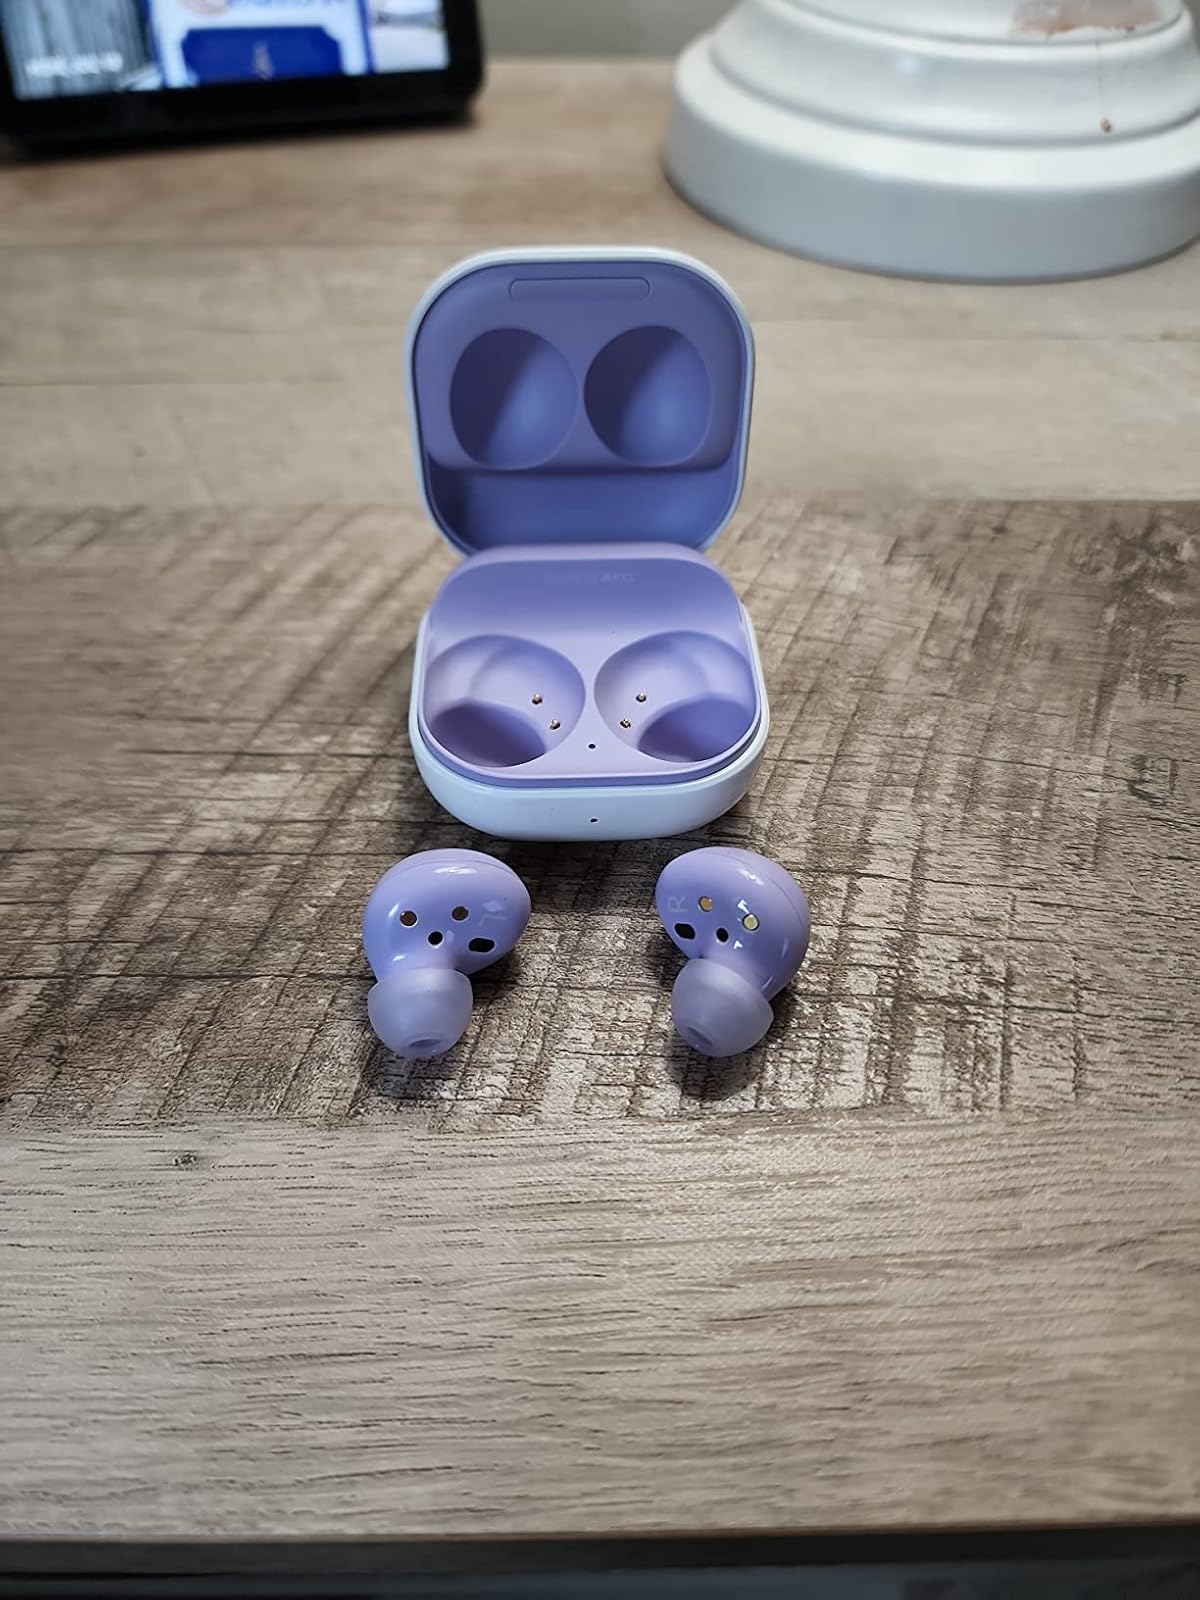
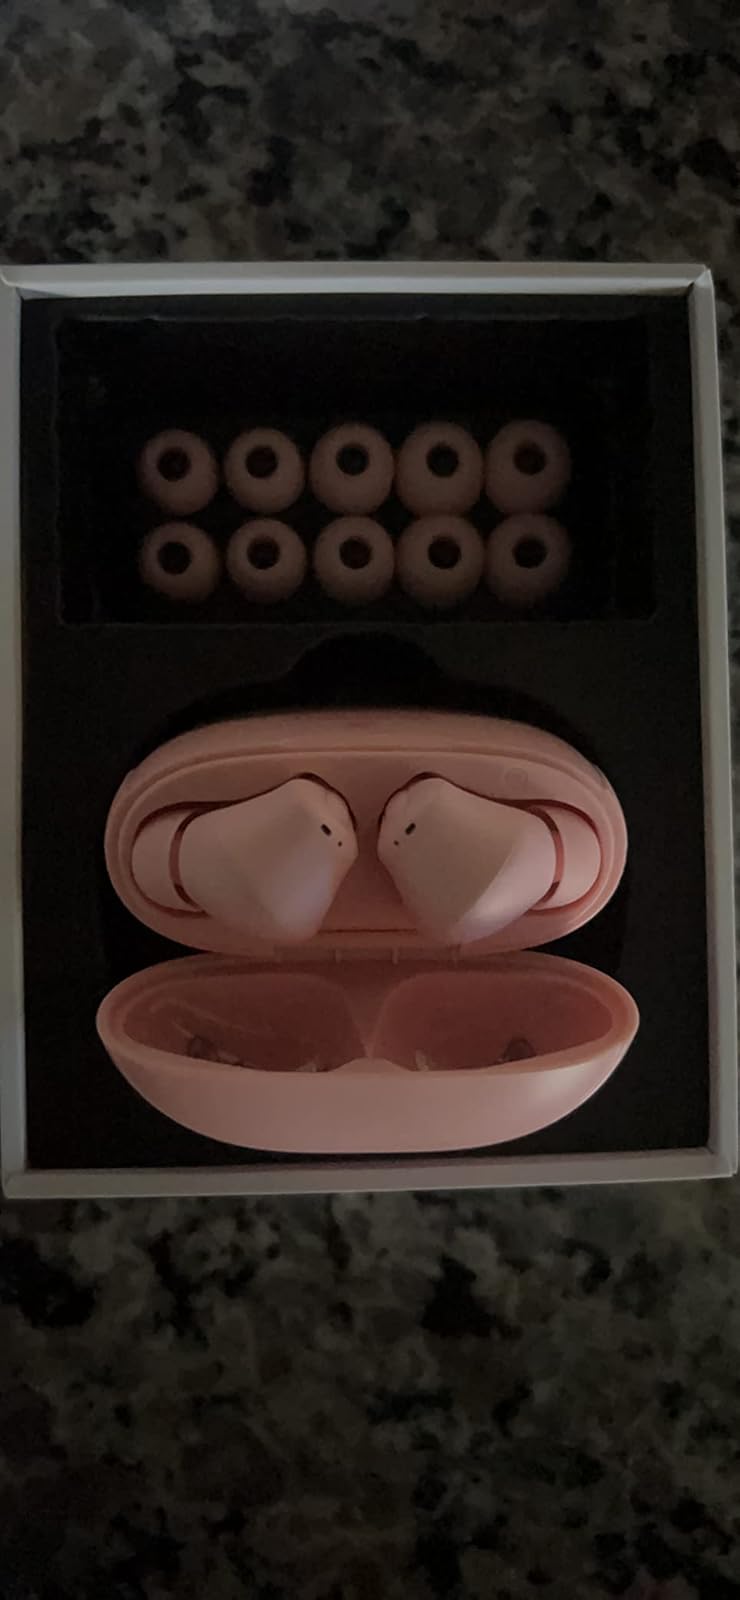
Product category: earbuds
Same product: no